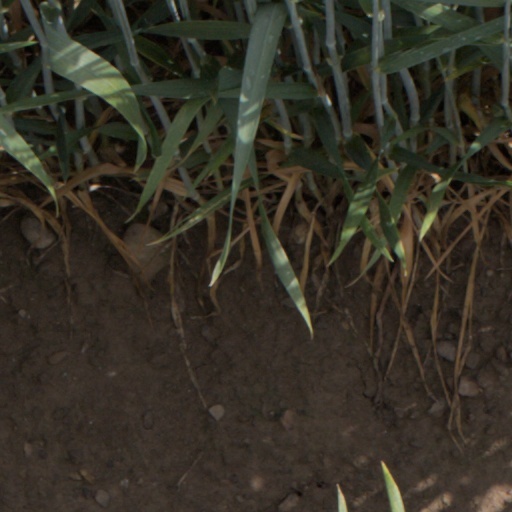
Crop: wheat